Romania

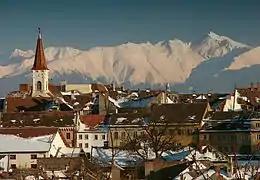
Sibiu was the 2007 European Capital of Culture and the 2019 European Region of Gastronomy.

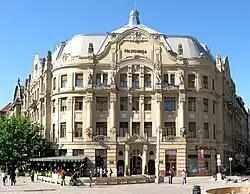
Timișoara was designated the European Capital of Culture in 2021 and held this title in 2023 due to COVID-19 postponement.

The Romanian Armed Forces consist of land, air, and naval forces led by a Commander-in-chief under the supervision of the Ministry of National Defence, and by the president as the Supreme Commander during wartime. The Armed Forces consist of approximately 55,000 reservists and 71,500 active military personnel—35,800 for land, 10,700 for air, 6,600 for naval forces, and 16,500 in other fields. Total defence spending in 2023 accounted for 2.44% of total national GDP, or approximately US$8.48 billion, with a total of $9 billion intended to be spent until 2026 for modernisation and acquisition of new equipment. Conscription stopped in 2007, when Romania switched to a volunteer army.